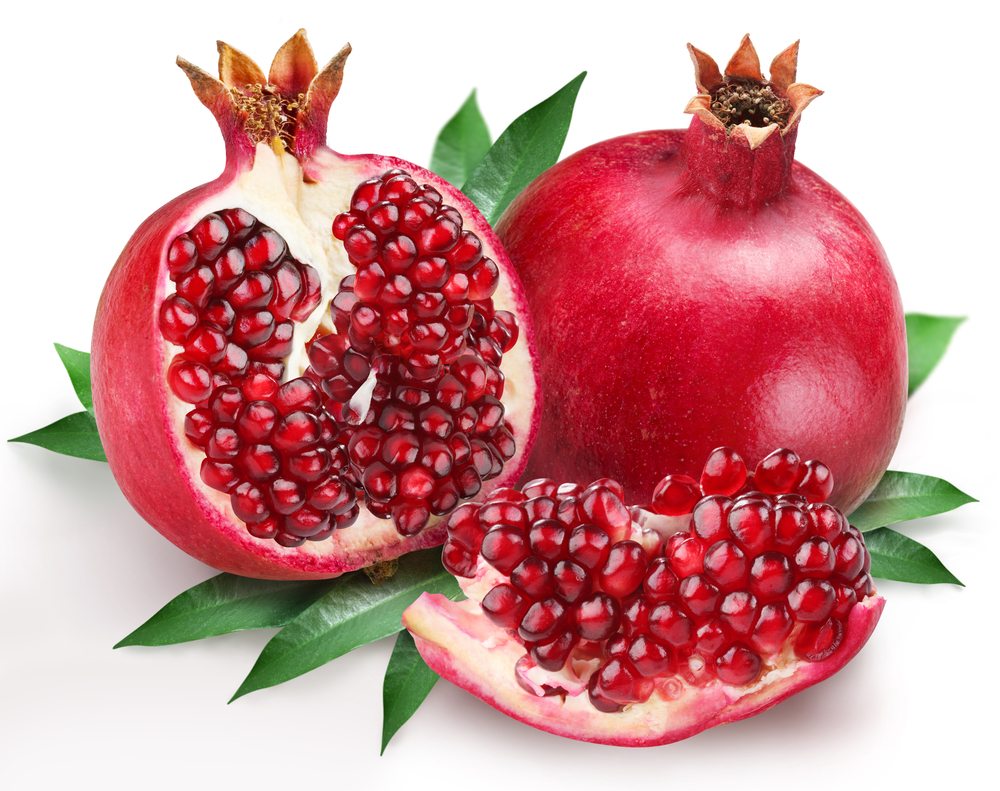
Label: Pomegranate